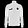
Label: Coat